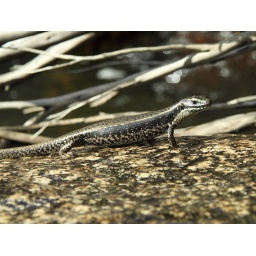
This is the golden water skink found in most watercourses in eastern Australia!!!